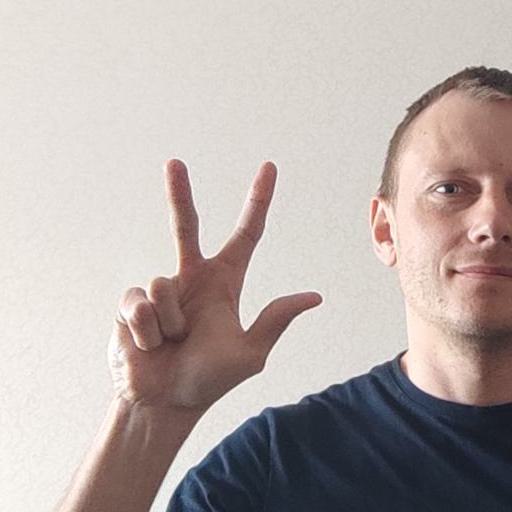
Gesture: three2